Lazarus Jack

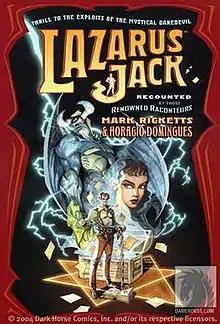
"Lazarus Jack TPB"

Lazarus Jack is a graphic novel created by Mark Ricketts and Horacio Domingues and published in 2004 by Dark Horse Comics.